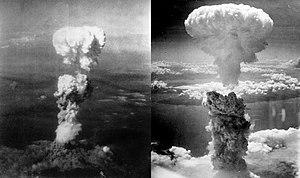
Champignons atomiques sur Hiroshima et Nagasaki.
Les années 1940 couvrent la période de 1940 à 1949. Ces années furent très fortement marquées par la Seconde Guerre mondiale avec le bilan le plus lourd de l'histoire de l'humanité, estimé entre 50 et 80 millions de morts, dont près de 50 millions de civils. L'ampleur des crimes suscita la définition des crimes contre l'humanité et crime de guerre, ainsi que les premiers procès pour génocide. Pour la première fois, la bombe atomique fut utilisée contre un pays en 1945. L'Europe fut divisée entre l'Ouest et l'Union des républiques socialistes soviétiques.
L’histoire de l’arme nucléaire débute par le développement de l'arme nucléaire dans le cadre du Projet Manhattan pendant la Seconde Guerre mondiale, puis se poursuit par la course aux armements nucléaires pendant la Guerre froide, et aboutit actuellement à une période de désarmement nucléaire dans le cadre de négociations internationales.
Les bombardements atomiques d'Hiroshima et de Nagasaki, ultimes bombardements stratégiques américains au Japon, ont lieu les 6 août et 9 août 1945 sur les villes d'Hiroshima et de Nagasaki. Hiroshima est le siège de la 5ᵉ division de la deuxième armée générale et le centre de commandement du général Shunroku Hata, et Nagasaki est choisie pour remplacer la cité historique de Kyoto.
La notion de guerre totale qualifie un conflit armé qui mobilise toutes les ressources disponibles de l'État, sa population autant que l'économie, la politique et la justice. Elle ne concerne plus uniquement des objectifs militaires mais, souvent source d'union sacrée entre tous les partis politiques, elle cherche à atteindre des buts de guerre en impliquant l'ensemble de la société ciblée et de ses moyens. Pour mobiliser et détruire la totalité des ressources du belligérant adverse, elle provoque des destructions combinées civiles autant que militaires, impose une gestion étatisée et centralisée, et par le contrôle de l'arrière et des opinions publiques au moyen en particulier de la propagande, s'assure du soutien de tous les secteurs de la population.